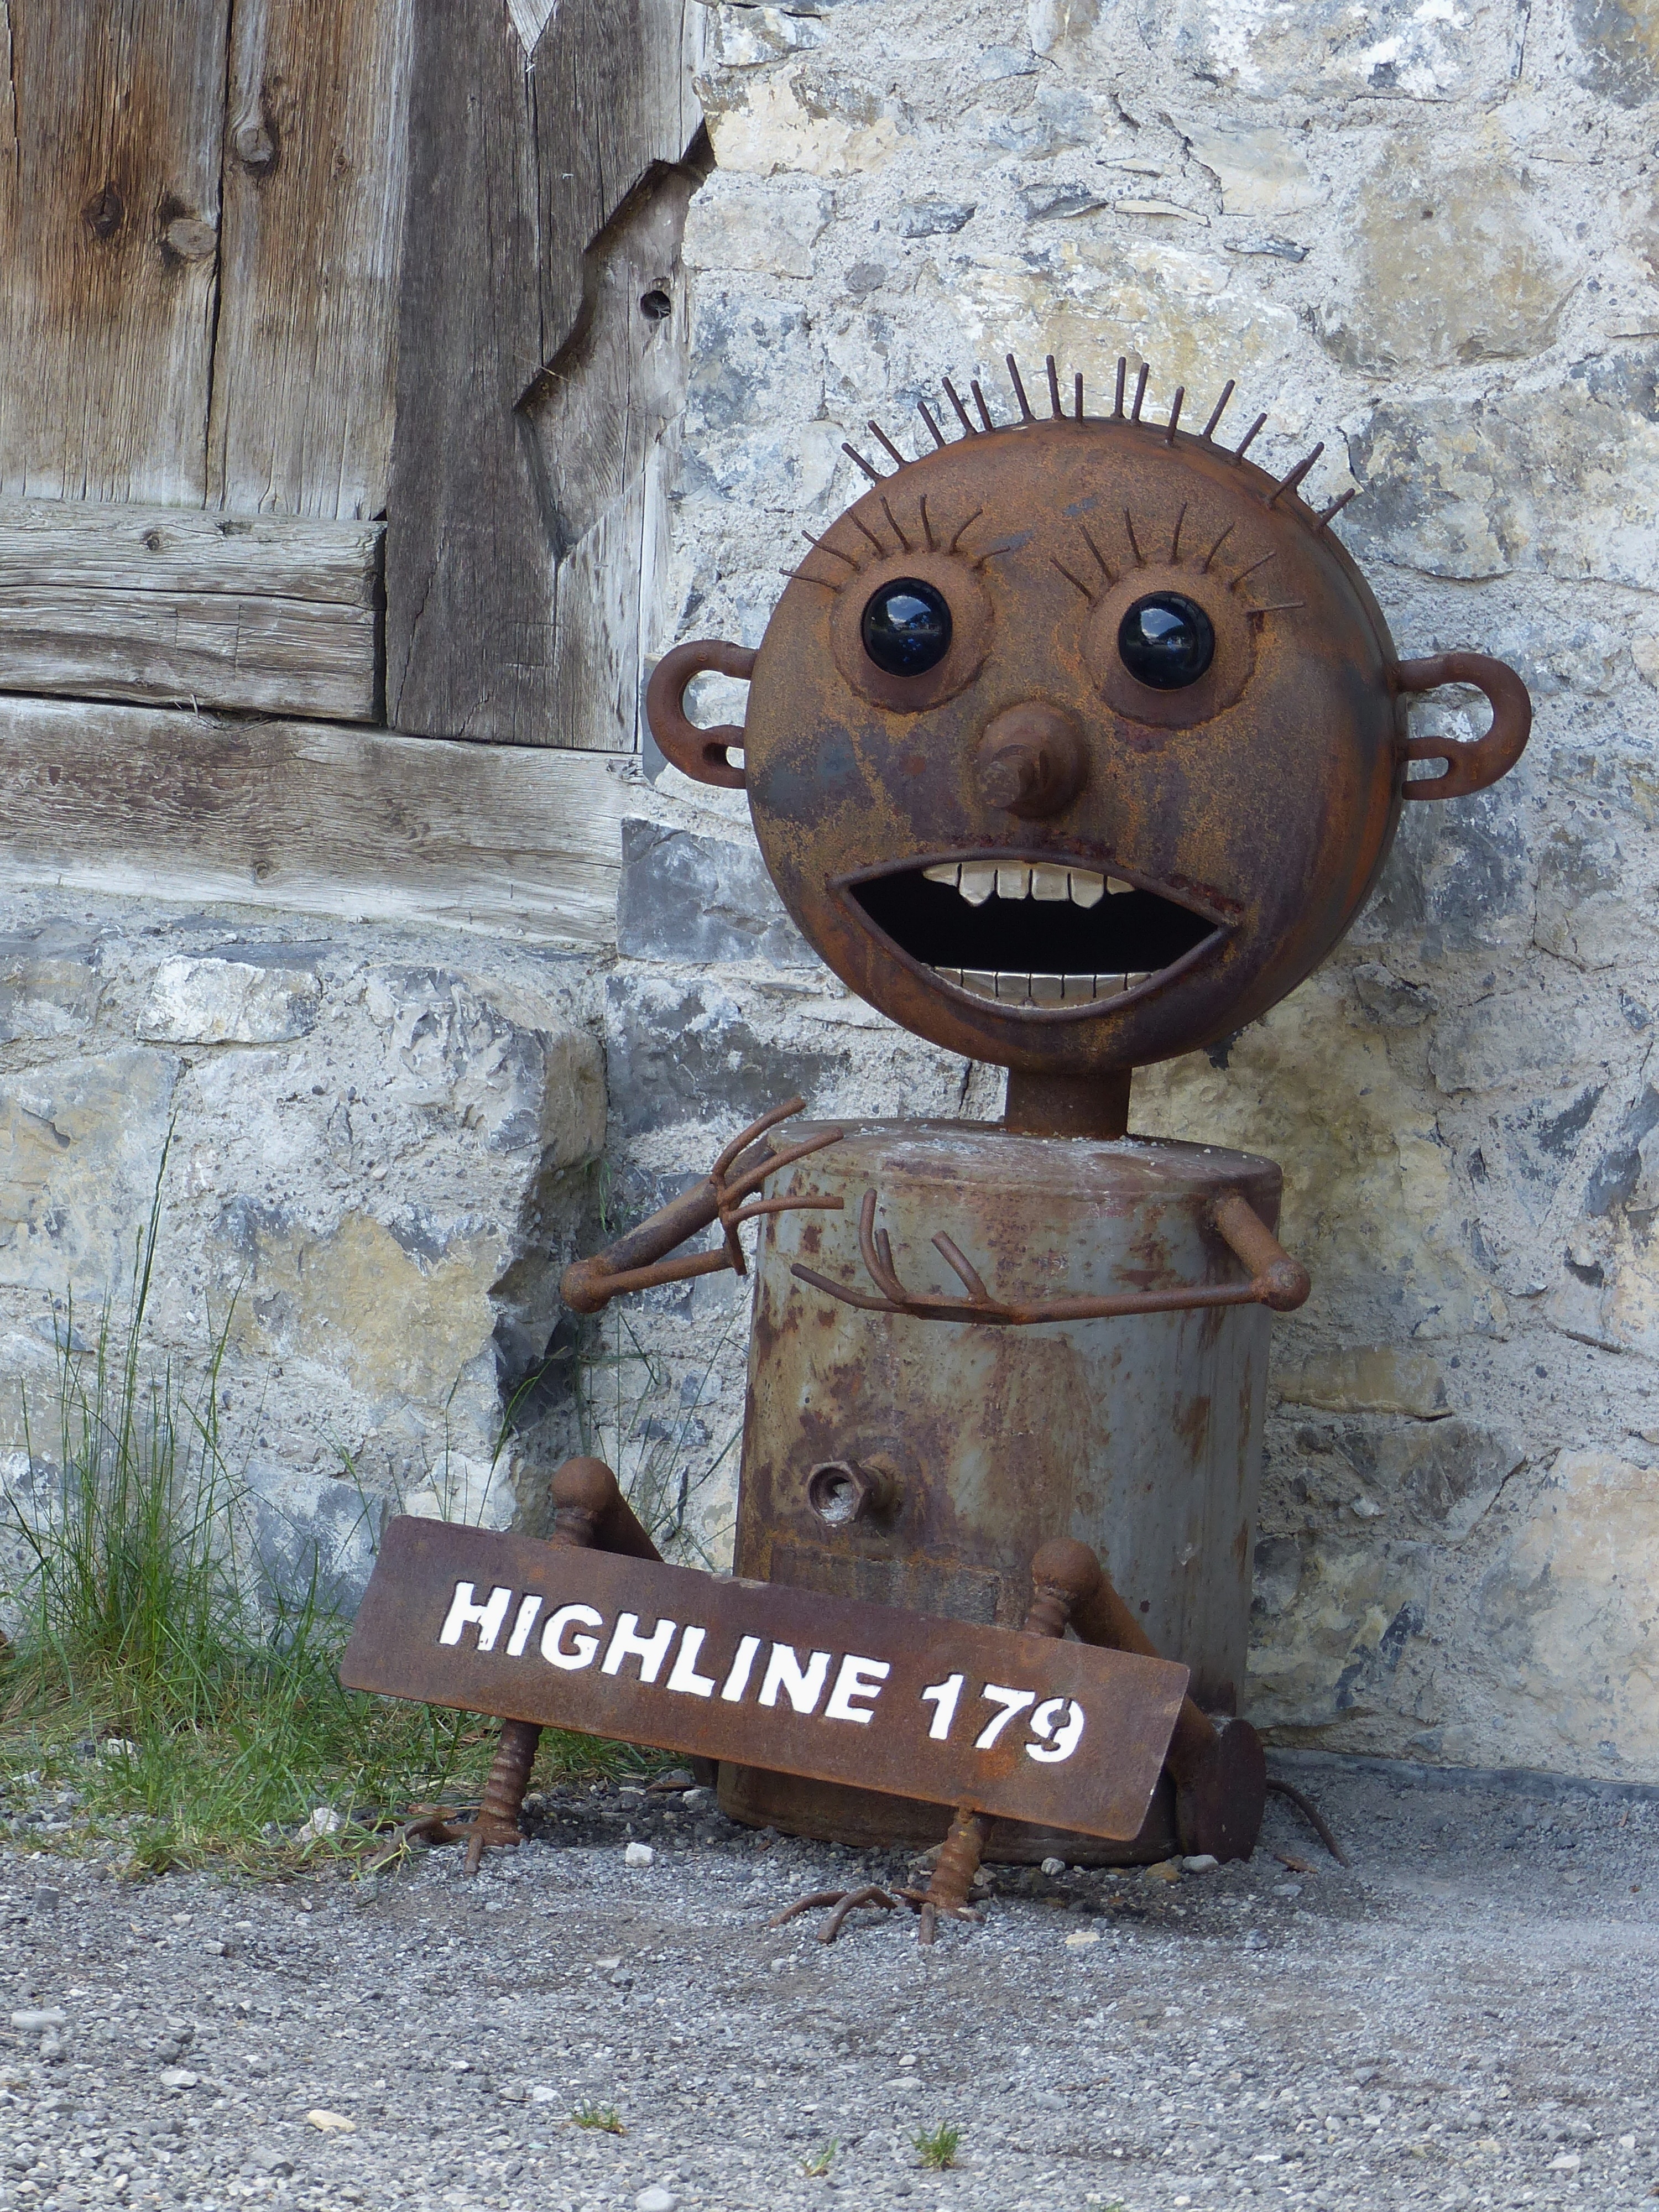
statue, portrait, metal, artwork, sheet, sculpture, art, figure, creativity, head, funny, iron, males, artistically, art workshop